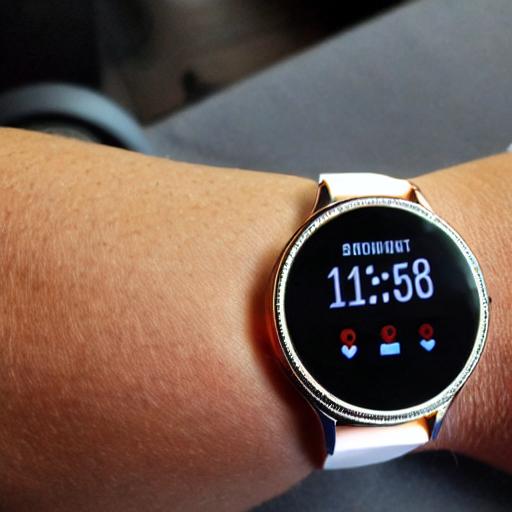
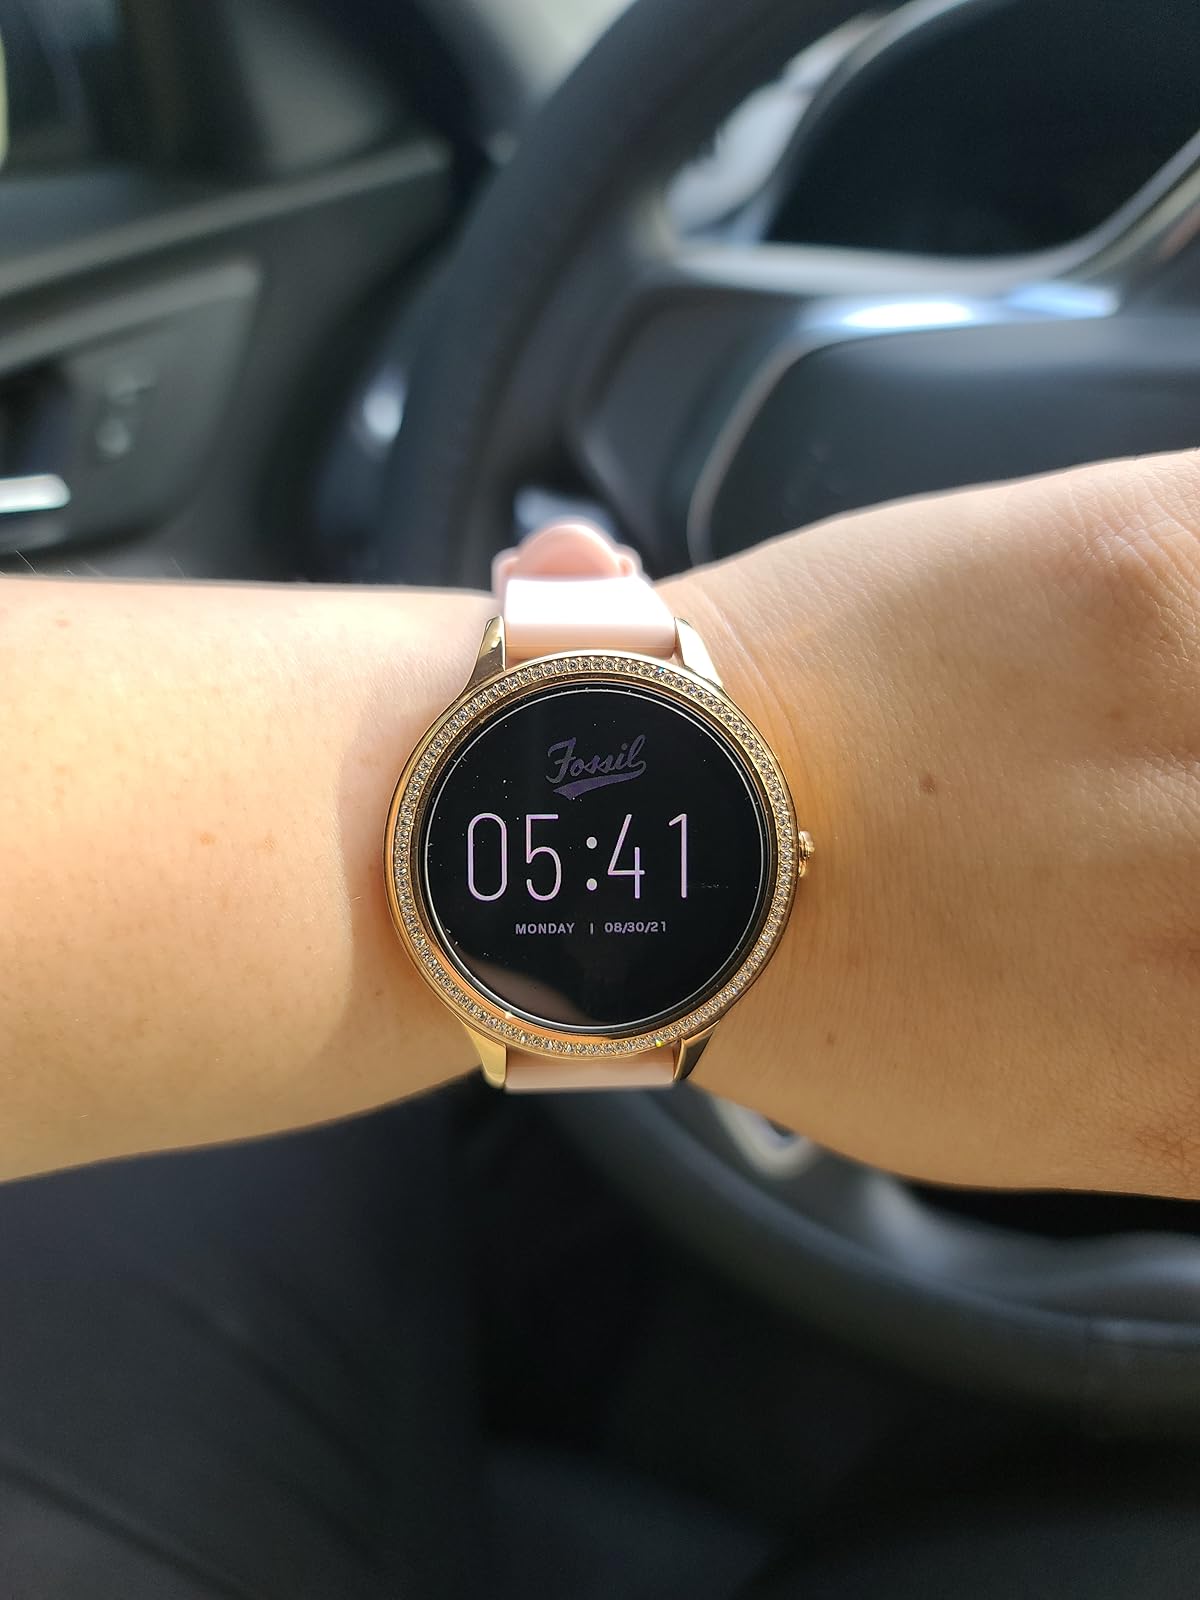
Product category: smartwatch
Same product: no